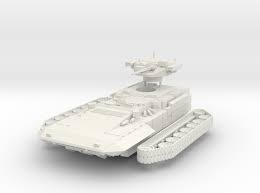
Label: BMP-T15